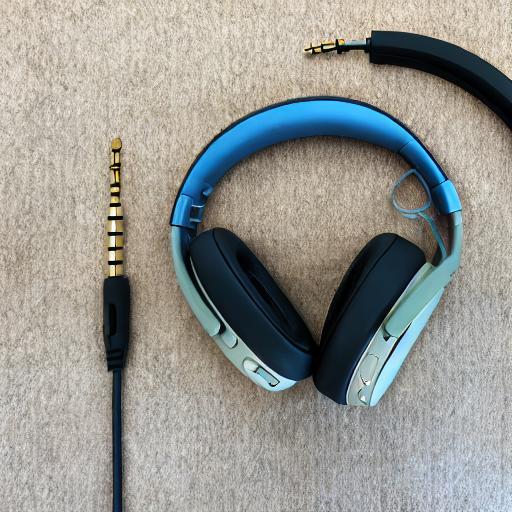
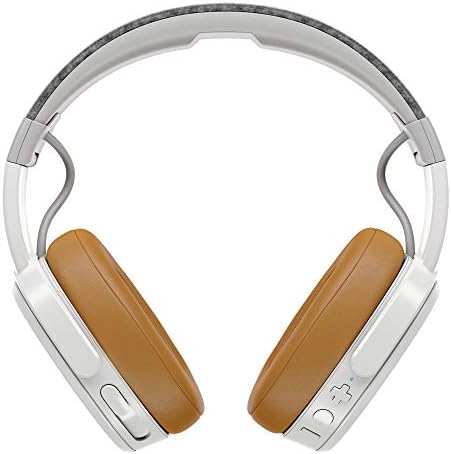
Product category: headphones
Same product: no